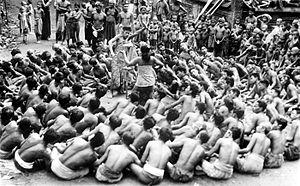
Le Kecak est un chœur de percussions vocales balinais accompagnant originellement des transes lors de rituels. Sous le regard d'artistes occidentaux tels que Walter Spies dans les années 1930 ou plus récemment Maurice Béjart, une forme spectaculaire non rituelle a été créée, incorporant des textes du Ramayana, un des écrits fondamentaux de l’hindouisme et de la civilisation indienne.